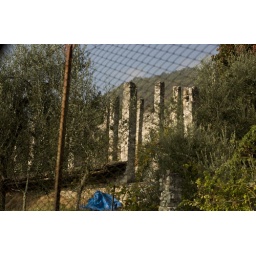
DSC_0694 castle by road